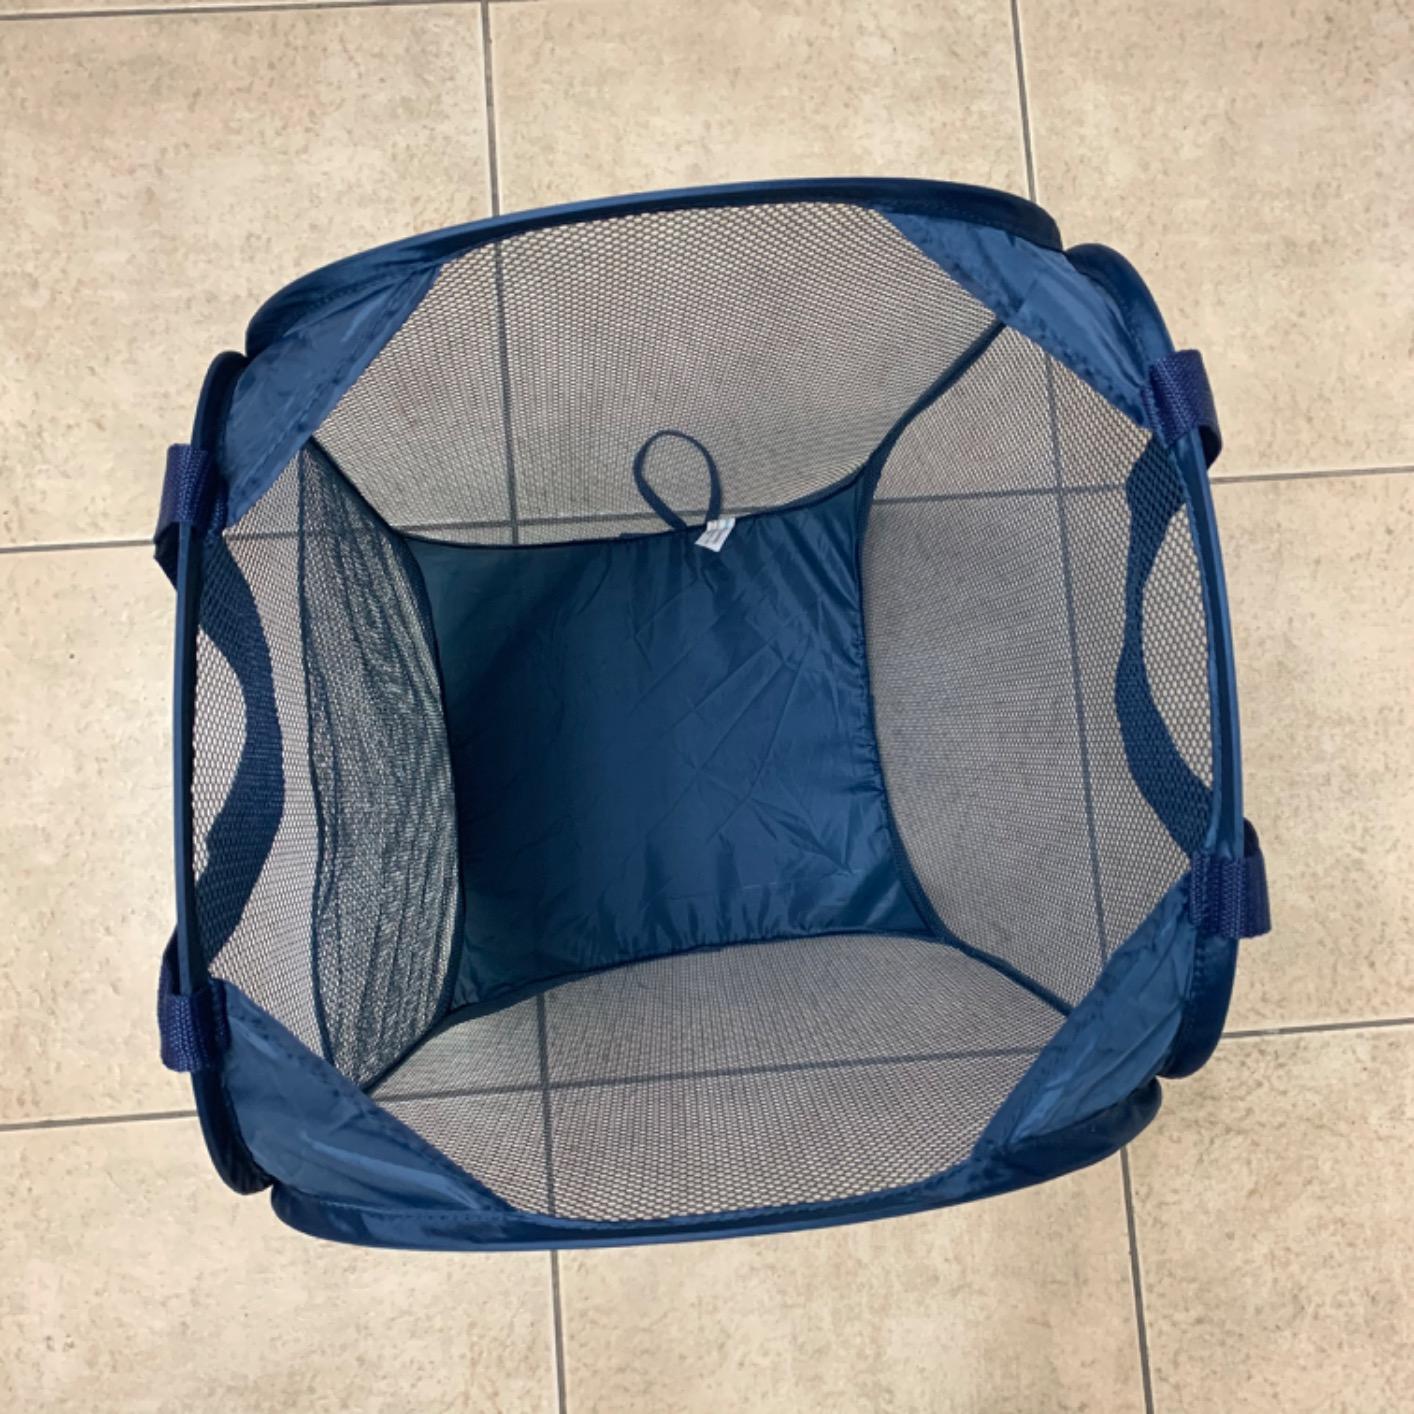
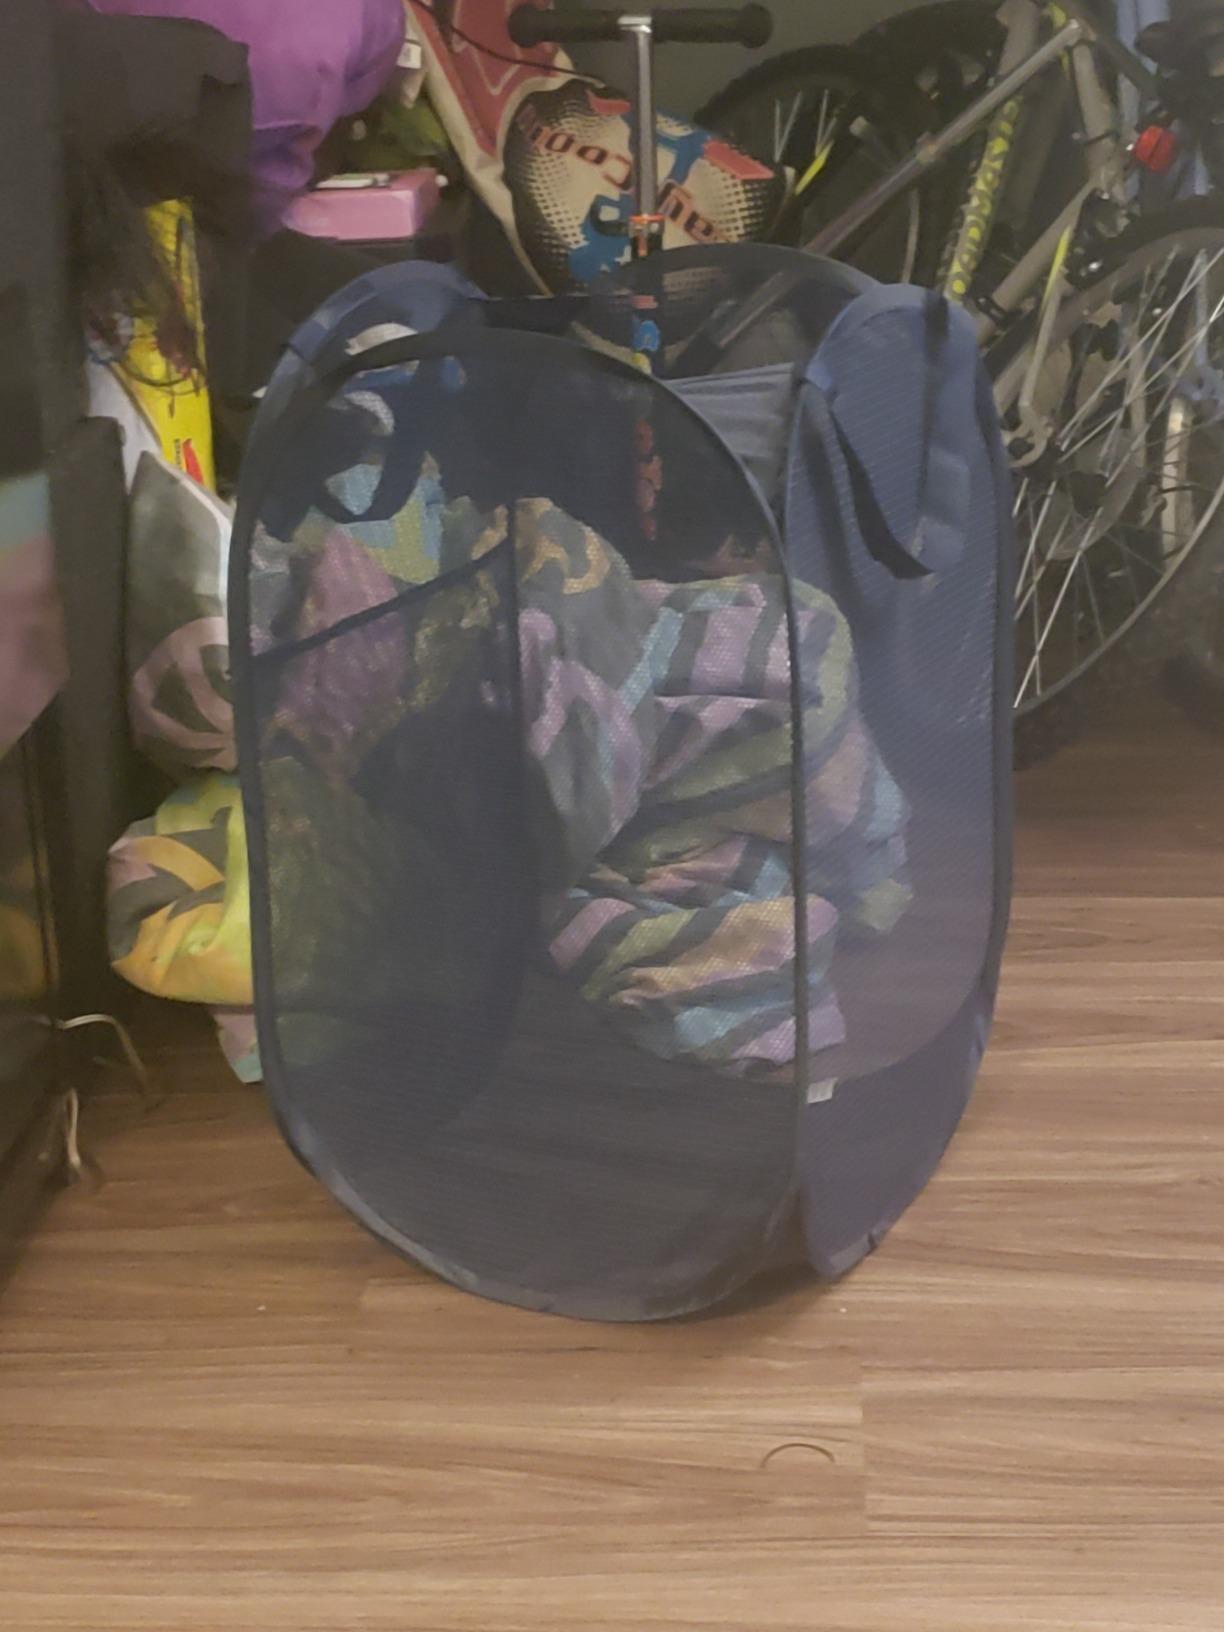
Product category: items_hamper
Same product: yes